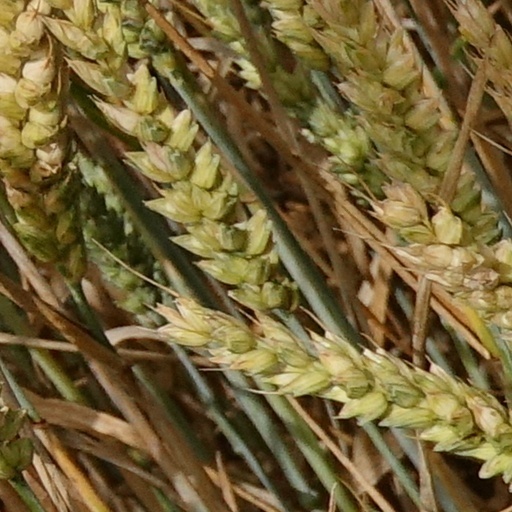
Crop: wheat